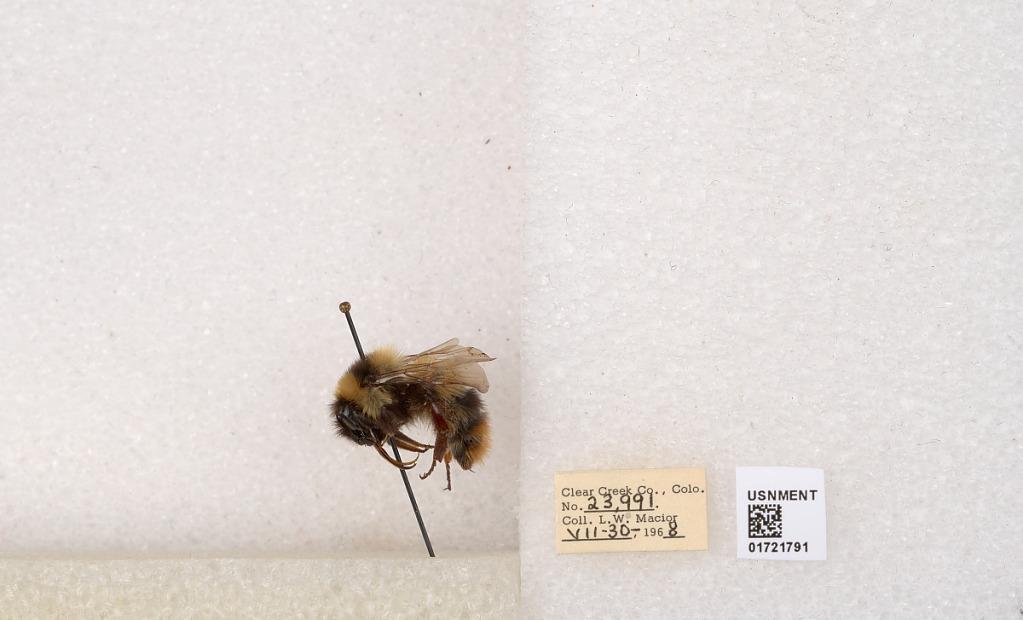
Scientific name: Bombus kirbyellus
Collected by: L. Macior
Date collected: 1968-7-30
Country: United States
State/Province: Colorado
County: Clear Creek
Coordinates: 39.6891, -105.644